Medieval philosophy

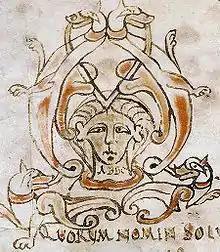
Abbo of Fleury

Johannes Scotus Eriugena (c. 815 – 877), successor of Alcuin of York as head of the Palace School, was an Irish theologian and Neoplatonic philosopher. He is notable for having translated and made commentaries upon the work of Pseudo-Dionysius, initially thought to be from the apostolic age. Around this period several doctrinal controversies emerged, such as the question of whether God had predestined some for salvation and some for damnation. Eriugena was called in to settle this dispute. At the same time, Paschasius Radbertus raised an important question about the real presence of Christ at the Eucharist. Is the host the same as Christ's historical body? How can it be present at many places and many times? Radbertus argued that Christ's real body is present, veiled by the appearance of bread and wine, and is present at all places and all times, by means of God's incomprehensible power.